Wilson (footballer, born 1985)

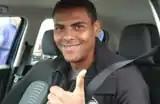
Wilson Fonseca in 2008.

Wilson Rodrigues Fonseca (born 21 March 1985), or simply Wilson, is a Brazilian striker, currently playing for Mirassol.